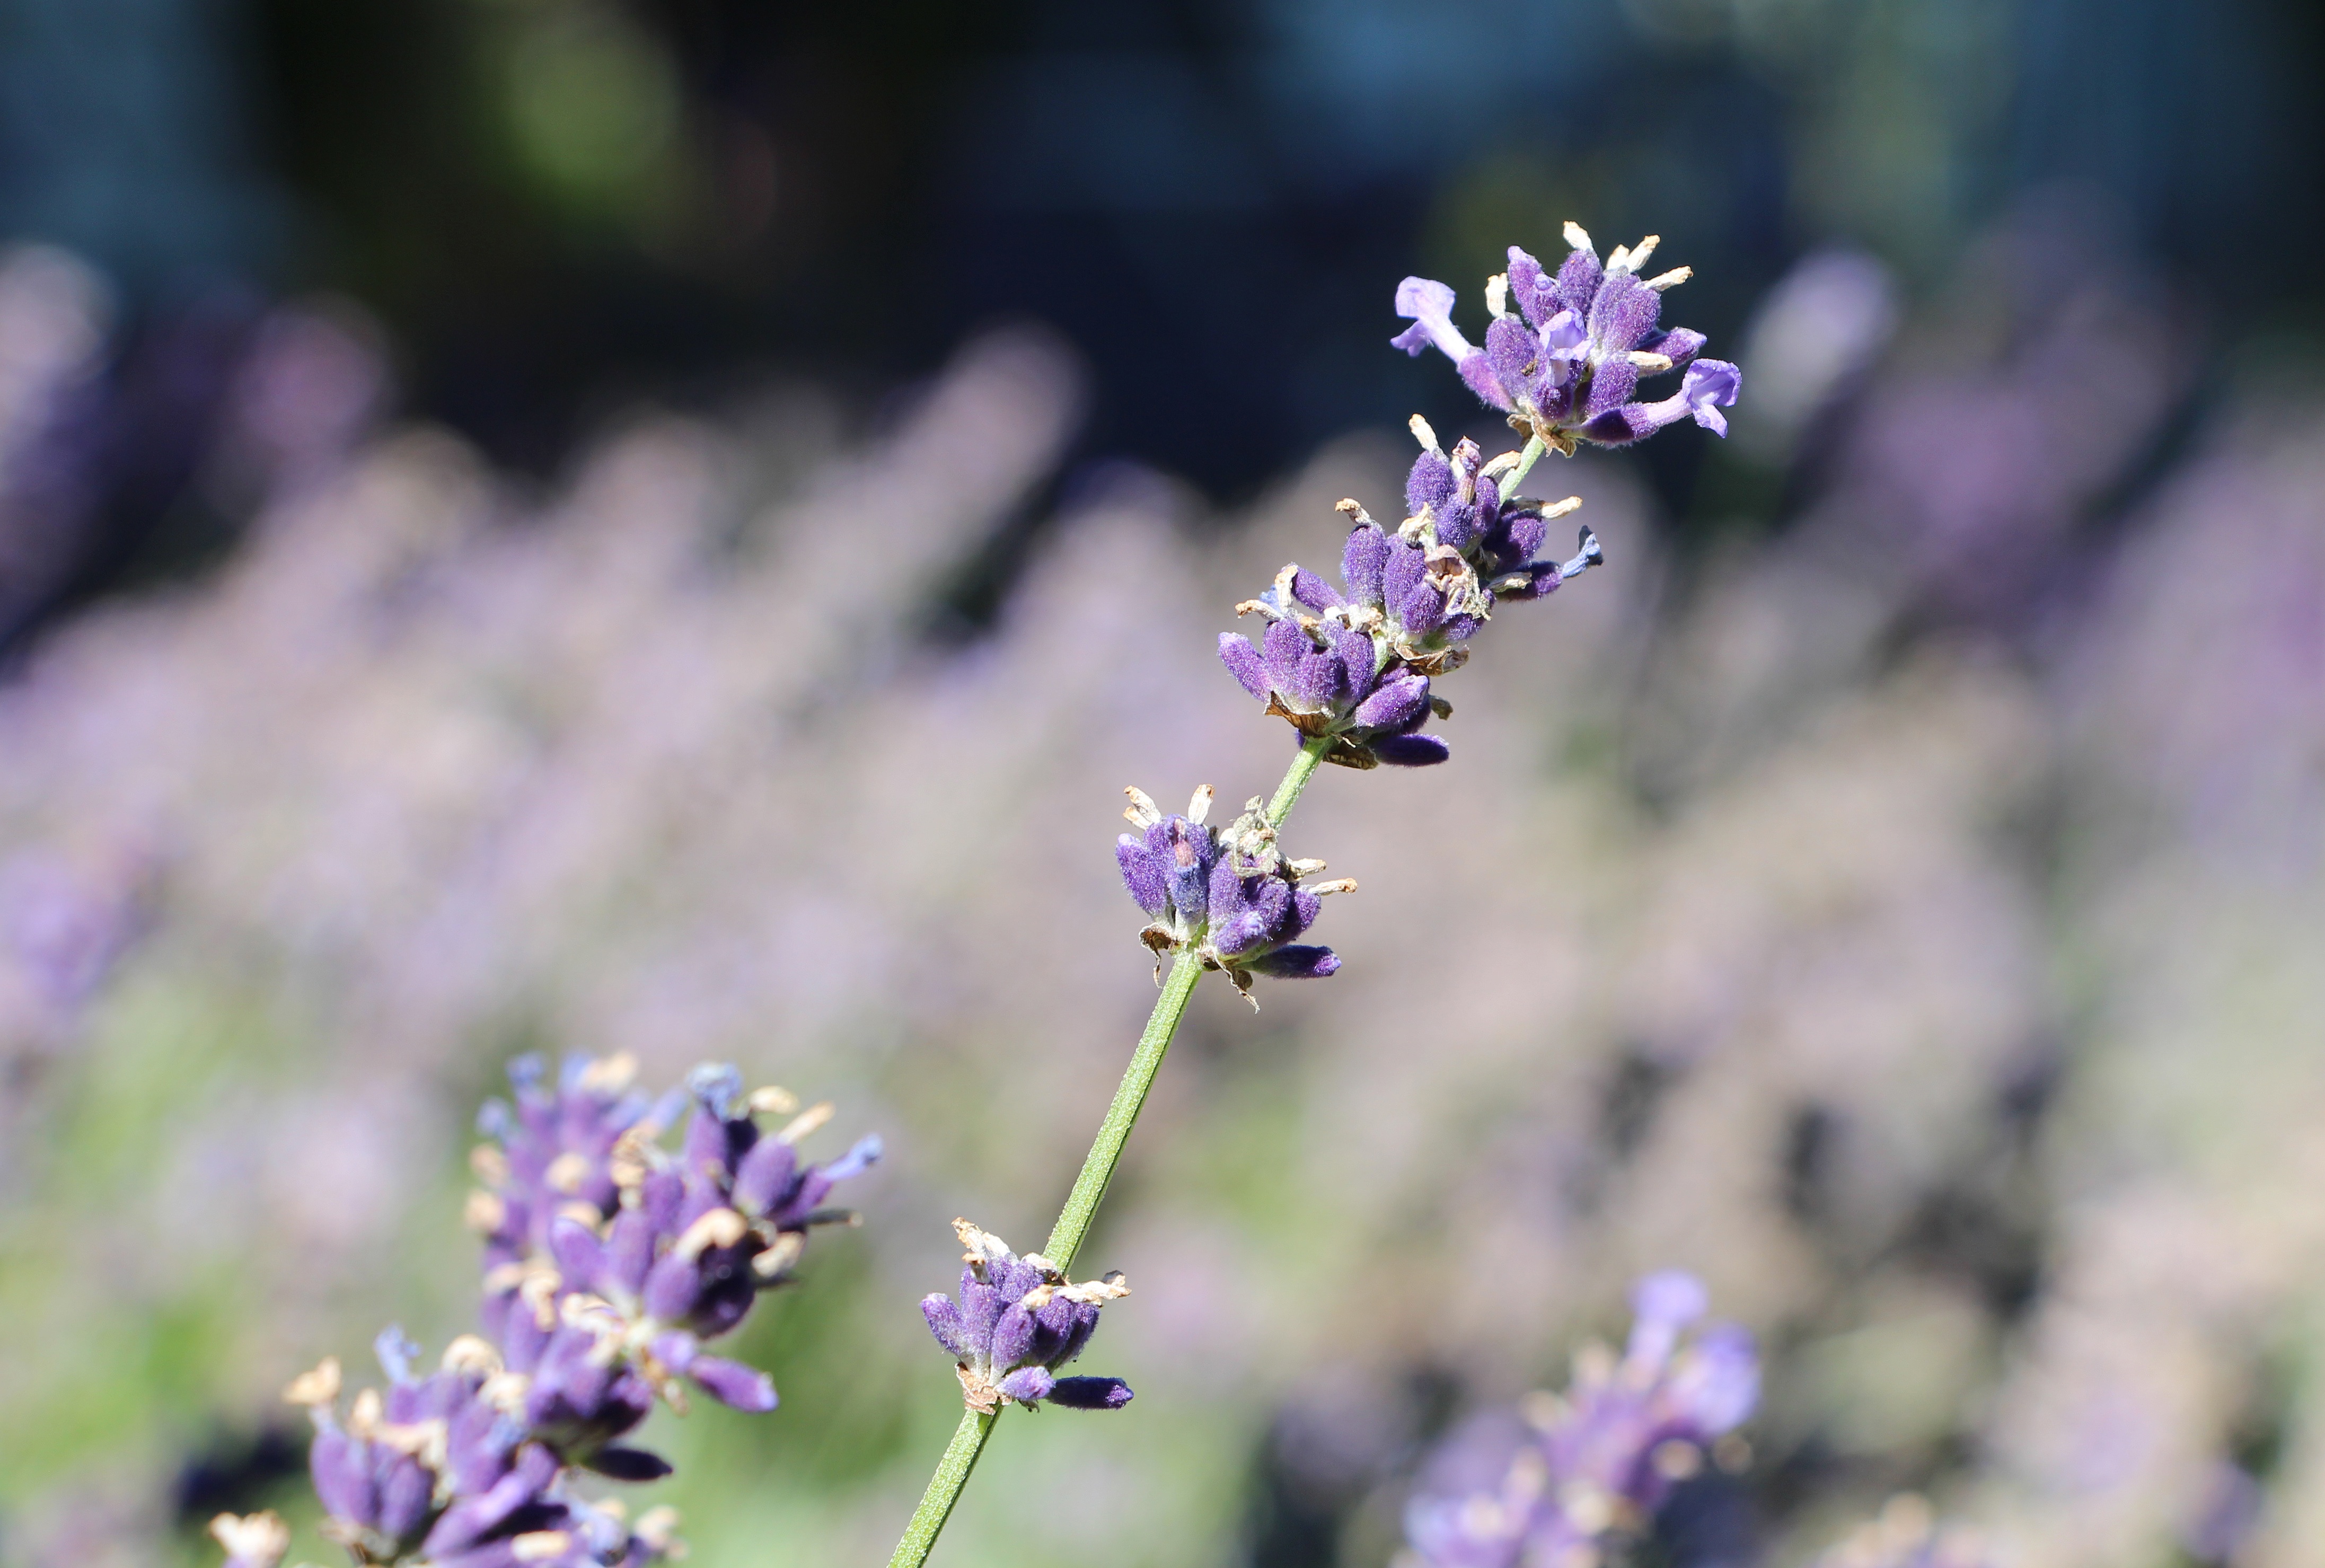
nature, blossom, plant, flower, purple, decoration, herb, botany, garden, flora, lavender, wildflower, flowers, lavender field, floristry, harmony, impression, macro photography, flowering plant, blooming lavender, lavender fragrance, land plant, english lavender, french lavender